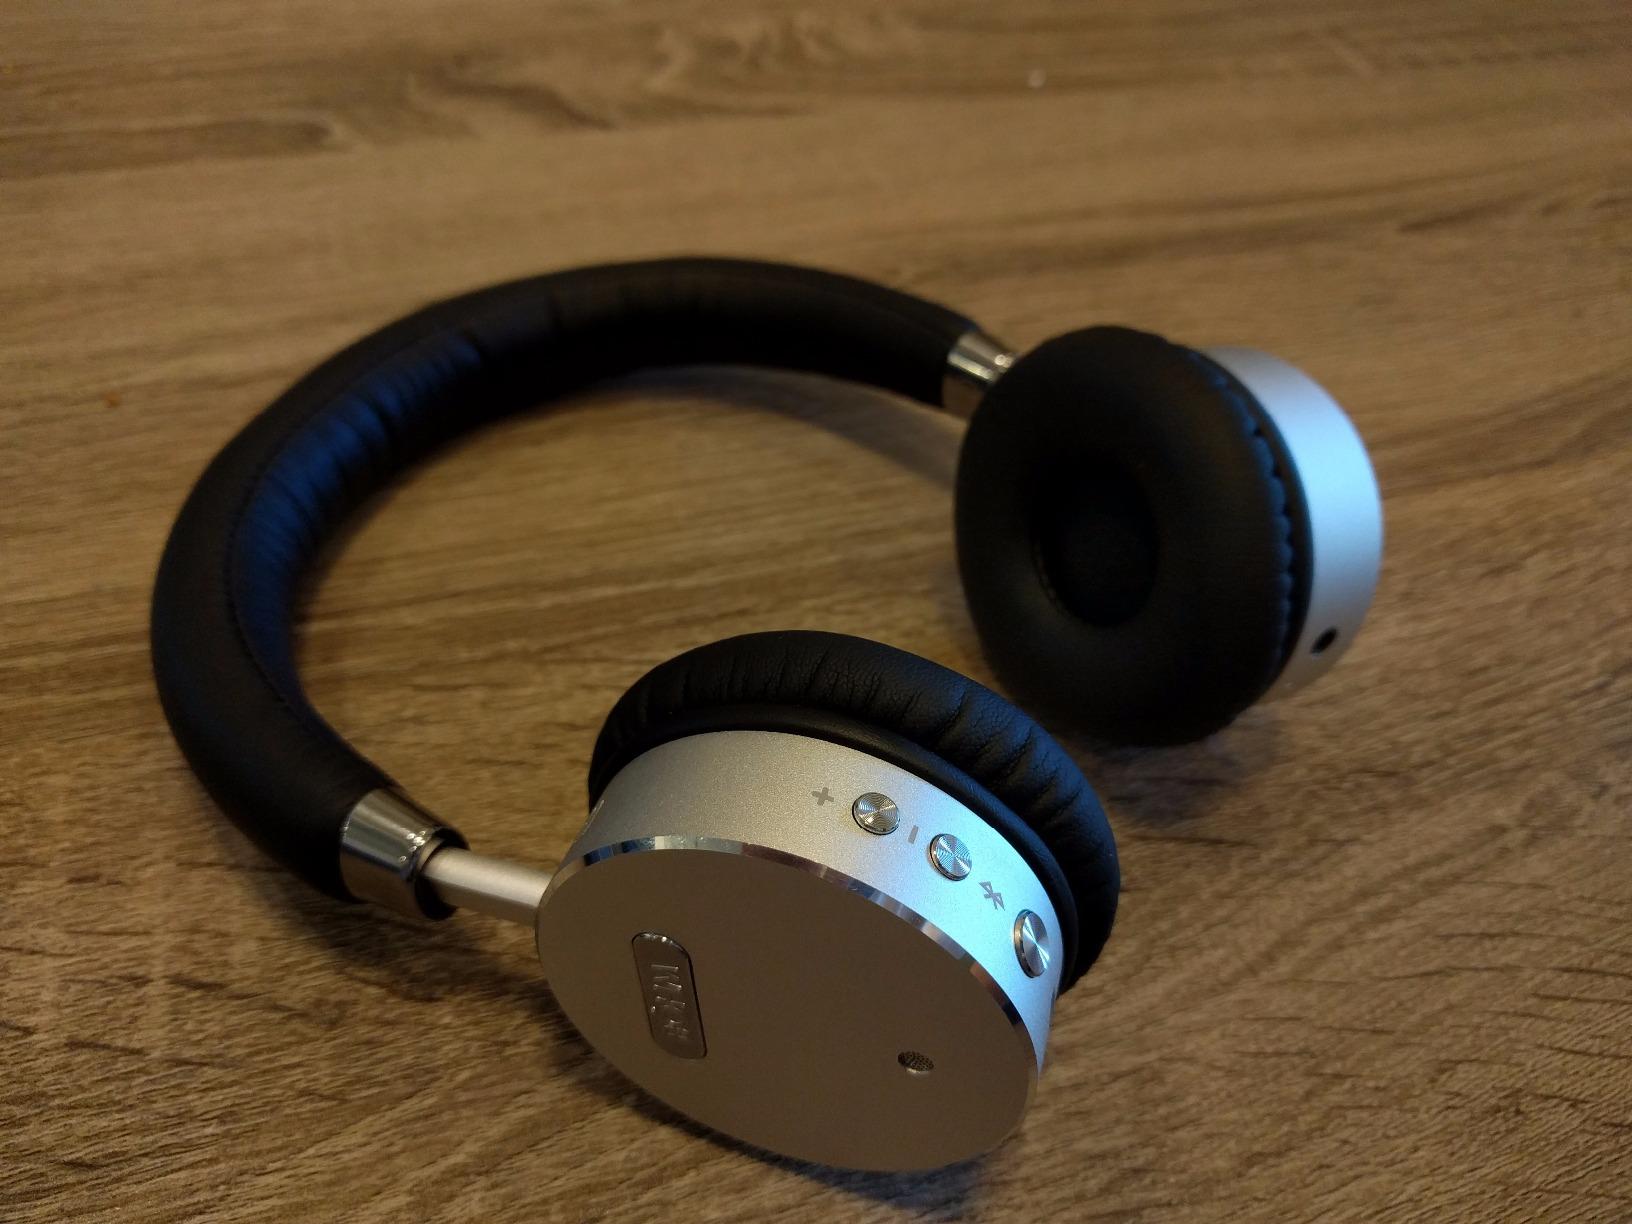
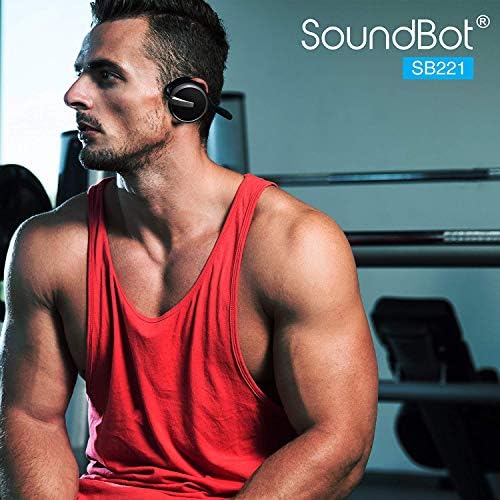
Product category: headphones
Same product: no